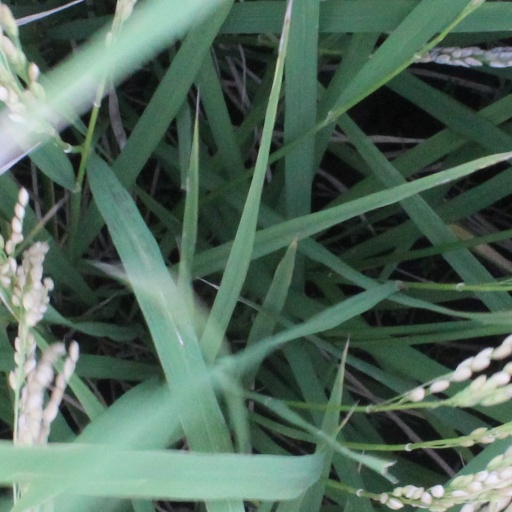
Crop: rice